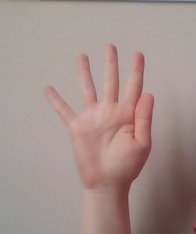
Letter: sheen